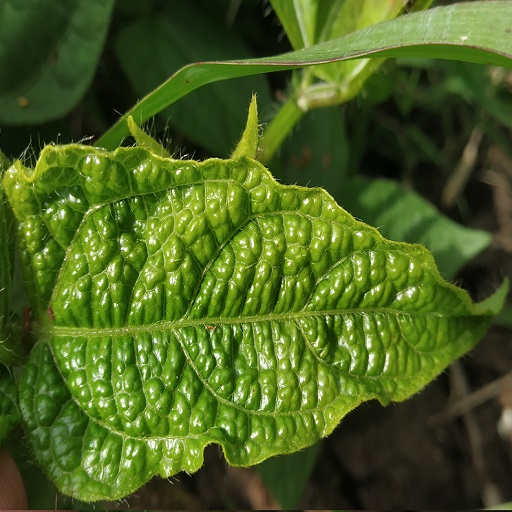
Label: Leaf Crinckle